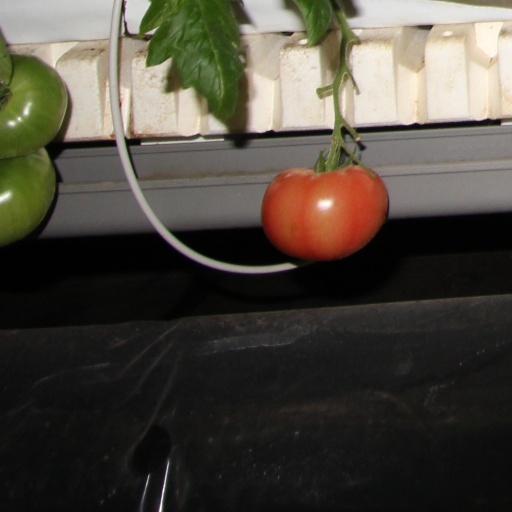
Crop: tomato